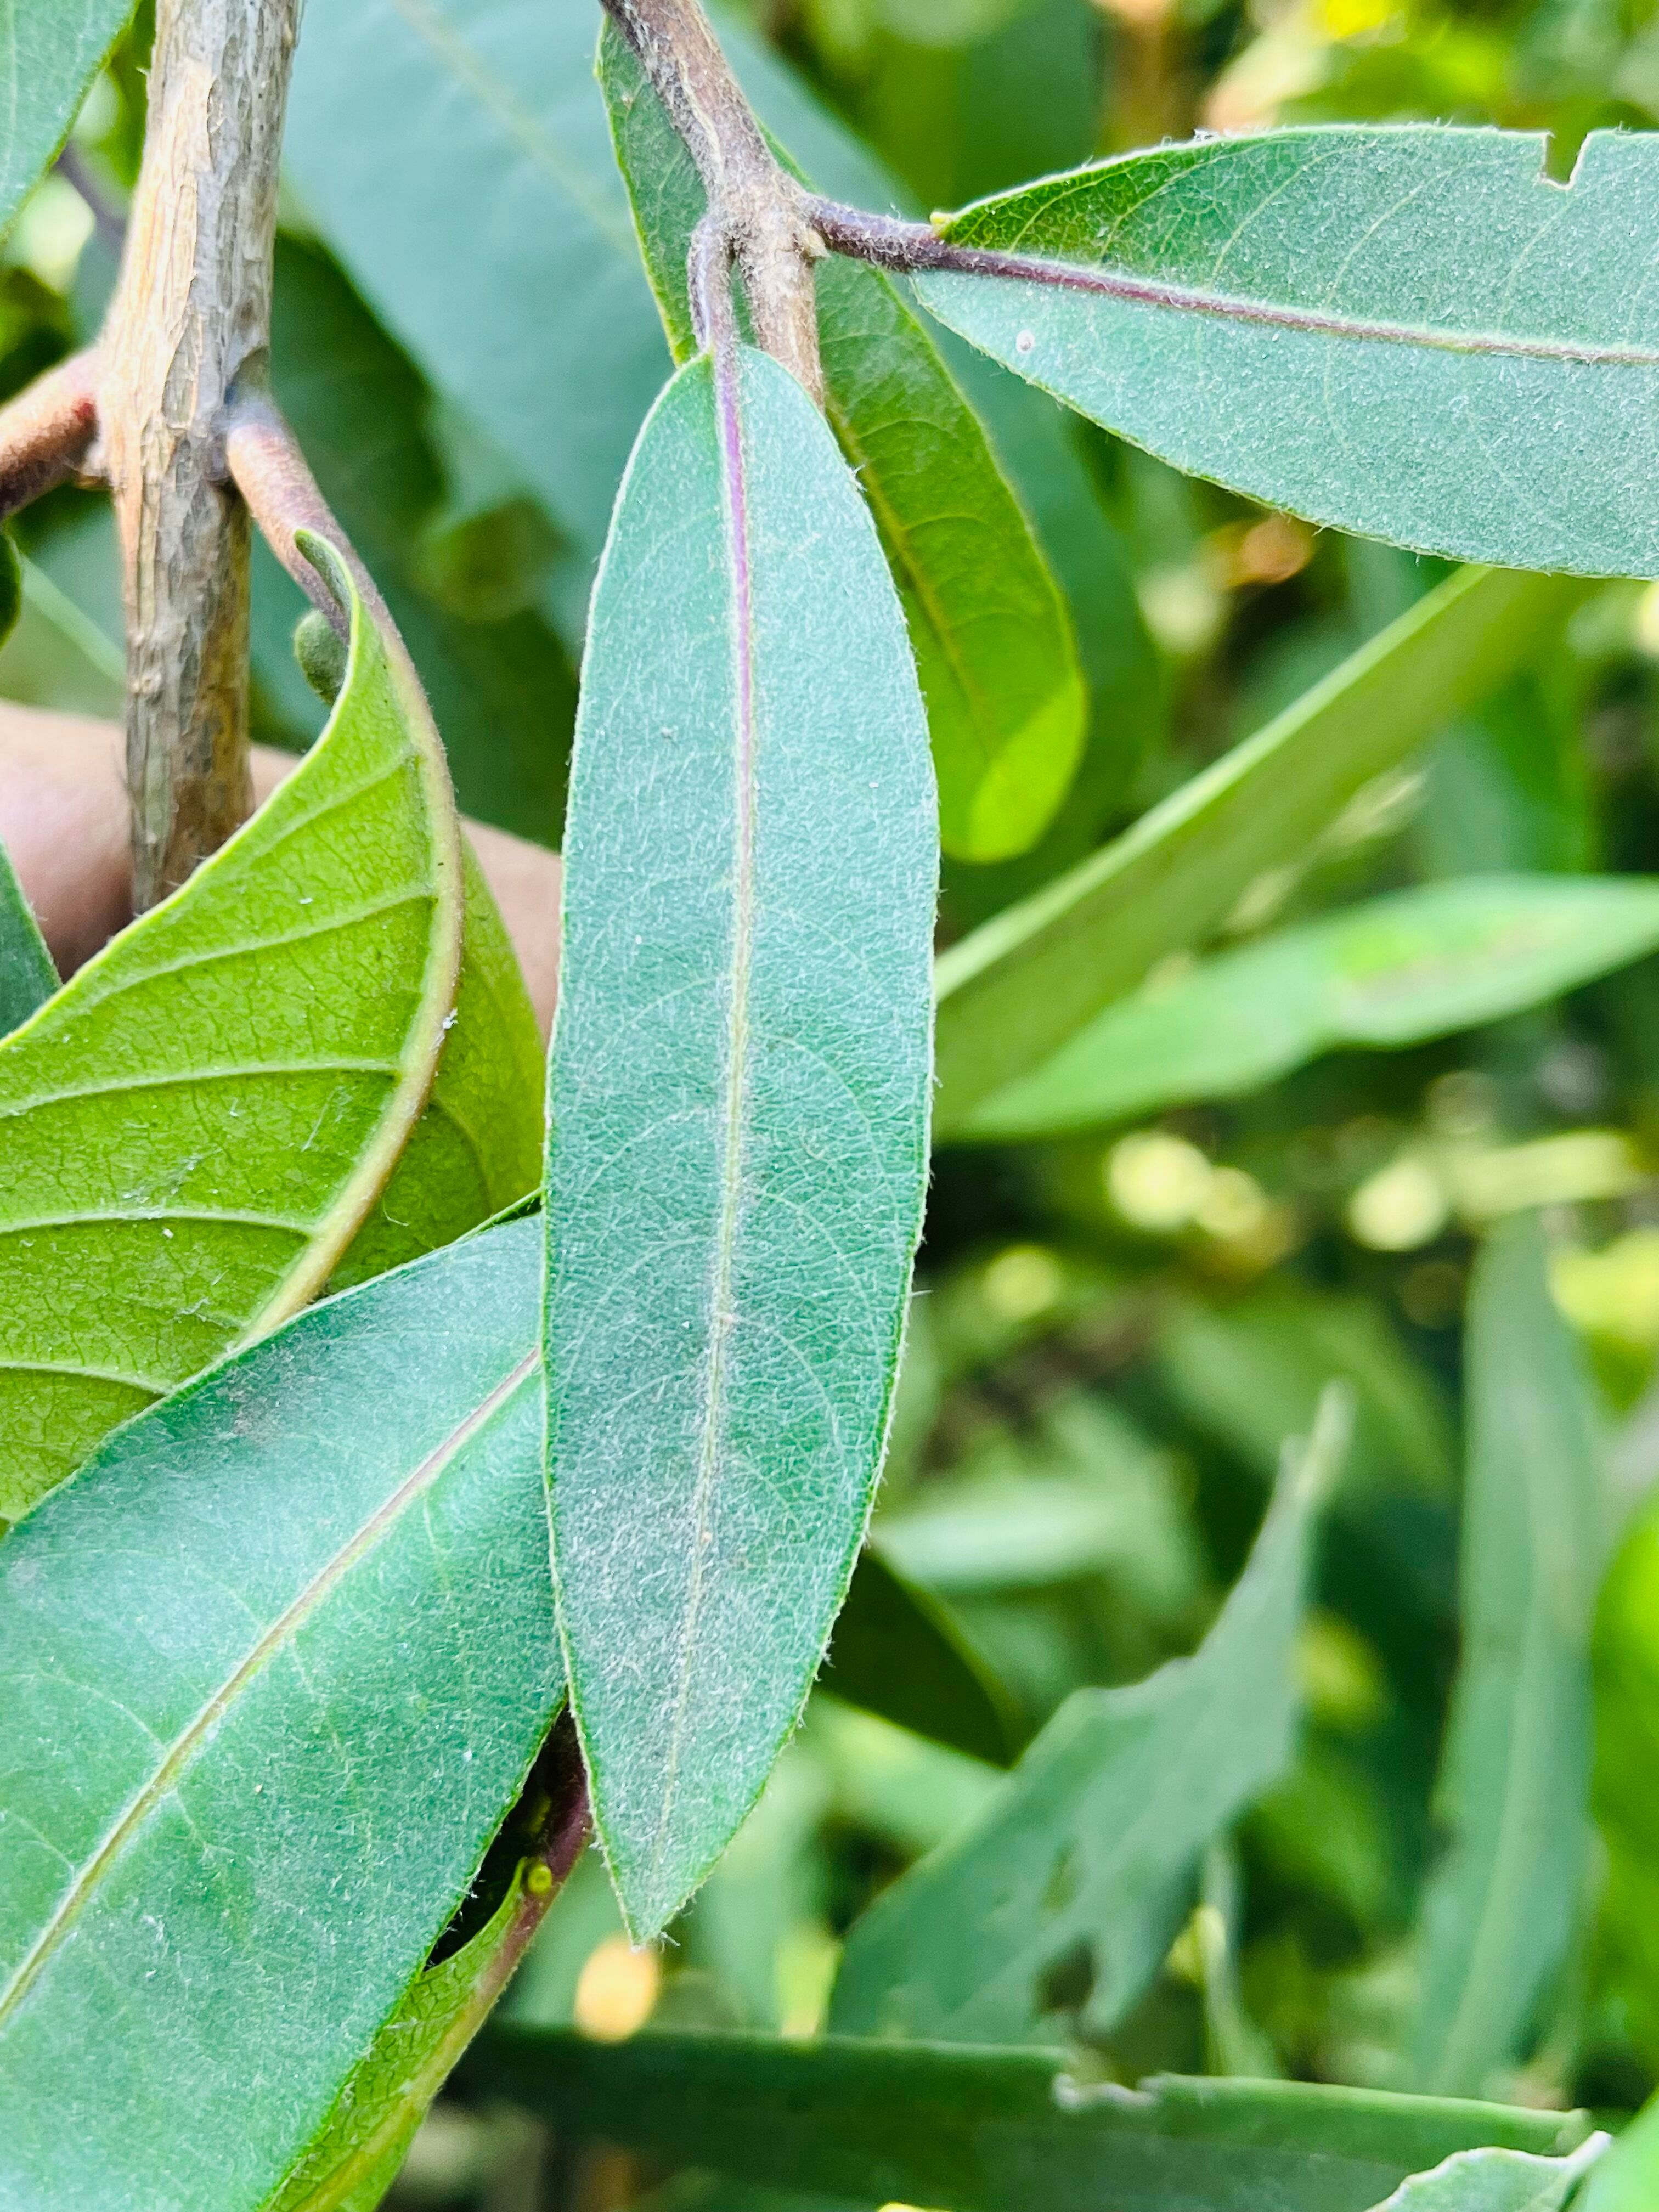
Plant species: terminalia-arjuna